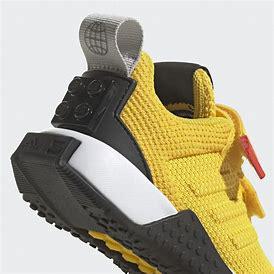
Brand: Adidas
Model: Lego Sport Pro